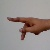
The image shows a hand gesture representing the letter 'P' in Indian Sign Language.